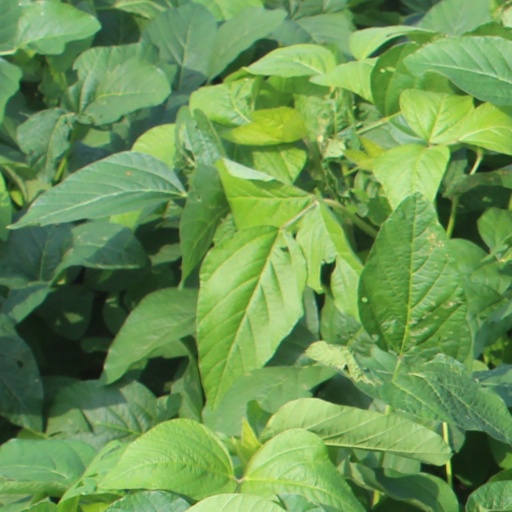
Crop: soybean